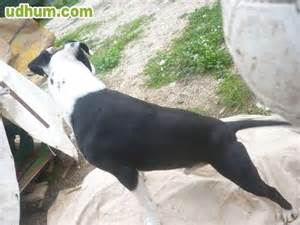
Label: dog